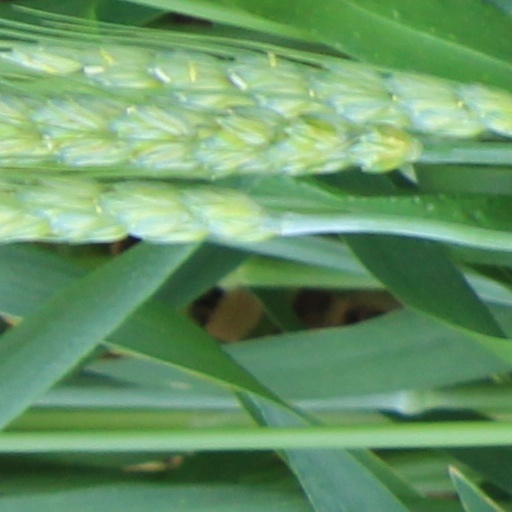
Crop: wheat